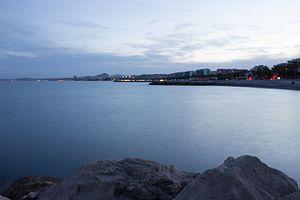
Villeneuve-Loubet et Cagnes-sur-Mer depuis la plage de Cagnes-Sur-Mer
Villeneuve-Loubet est une commune française située dans le département des Alpes-Maritimes, en région Provence-Alpes-Côte d'Azur, sur la Côte d'Azur. La ville est située entre les deux plus grandes villes des Alpes-Maritimes, Cannes et Nice.